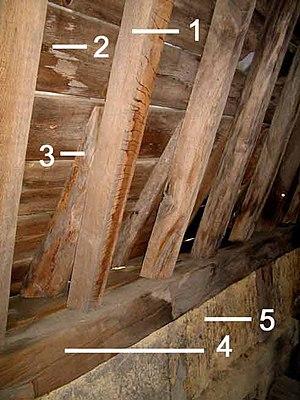
Tannerie Kalpers (Malmedy), structure de la charpente du toit (vue latérale, versant) :1. Chevron
Depuis plusieurs siècles, grâce à sa situation géographique, Malmedy fut un important centre de tannage : au cœur de forêts de la Haute-Ardenne, la commune disposait d'une source non négligeable d’écorce de chêne ; deux rivières lui fournissaient l'eau et l’énergie hydraulique nécessaires aux moulins à tans ; enfin l'élevage – notamment les bêtes à cornes – donnait accès à la principale matière première, la peau animale.